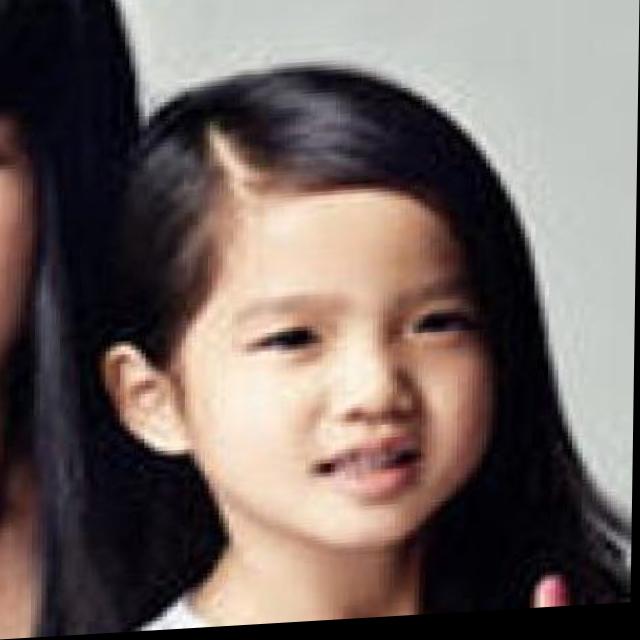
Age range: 0-12